Bassae Frieze

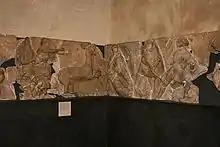
BM 523, BM 522, Apollo and Artemis in the northeast corner

On the first pair of slabs at the north, Artemis has arrived in her chariot drawn by stags, with her brother Apollo, who has already alighted and draws his bow, BM 523. The rightward movement of the divine pair continue in the woman, the lint centaur, and the hoplite on the slab at the comer, BM 522. ApoIlo's target is the centaur immediately before him, BM 522:4, who has grabbed hold of a woman carrying an infant, BM 522:3. Only she among the women in the Centauromachy is in the clutches of a centaur, yet undefended by a mortal.